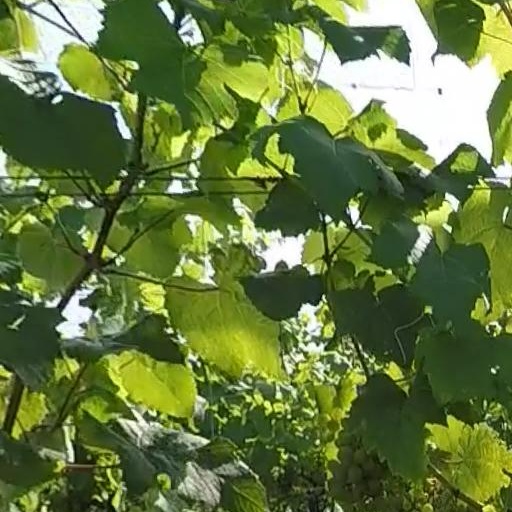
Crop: grape